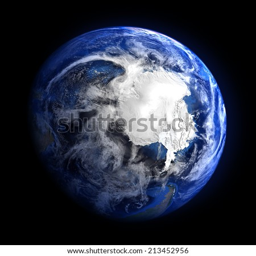
the earth from space showing country .